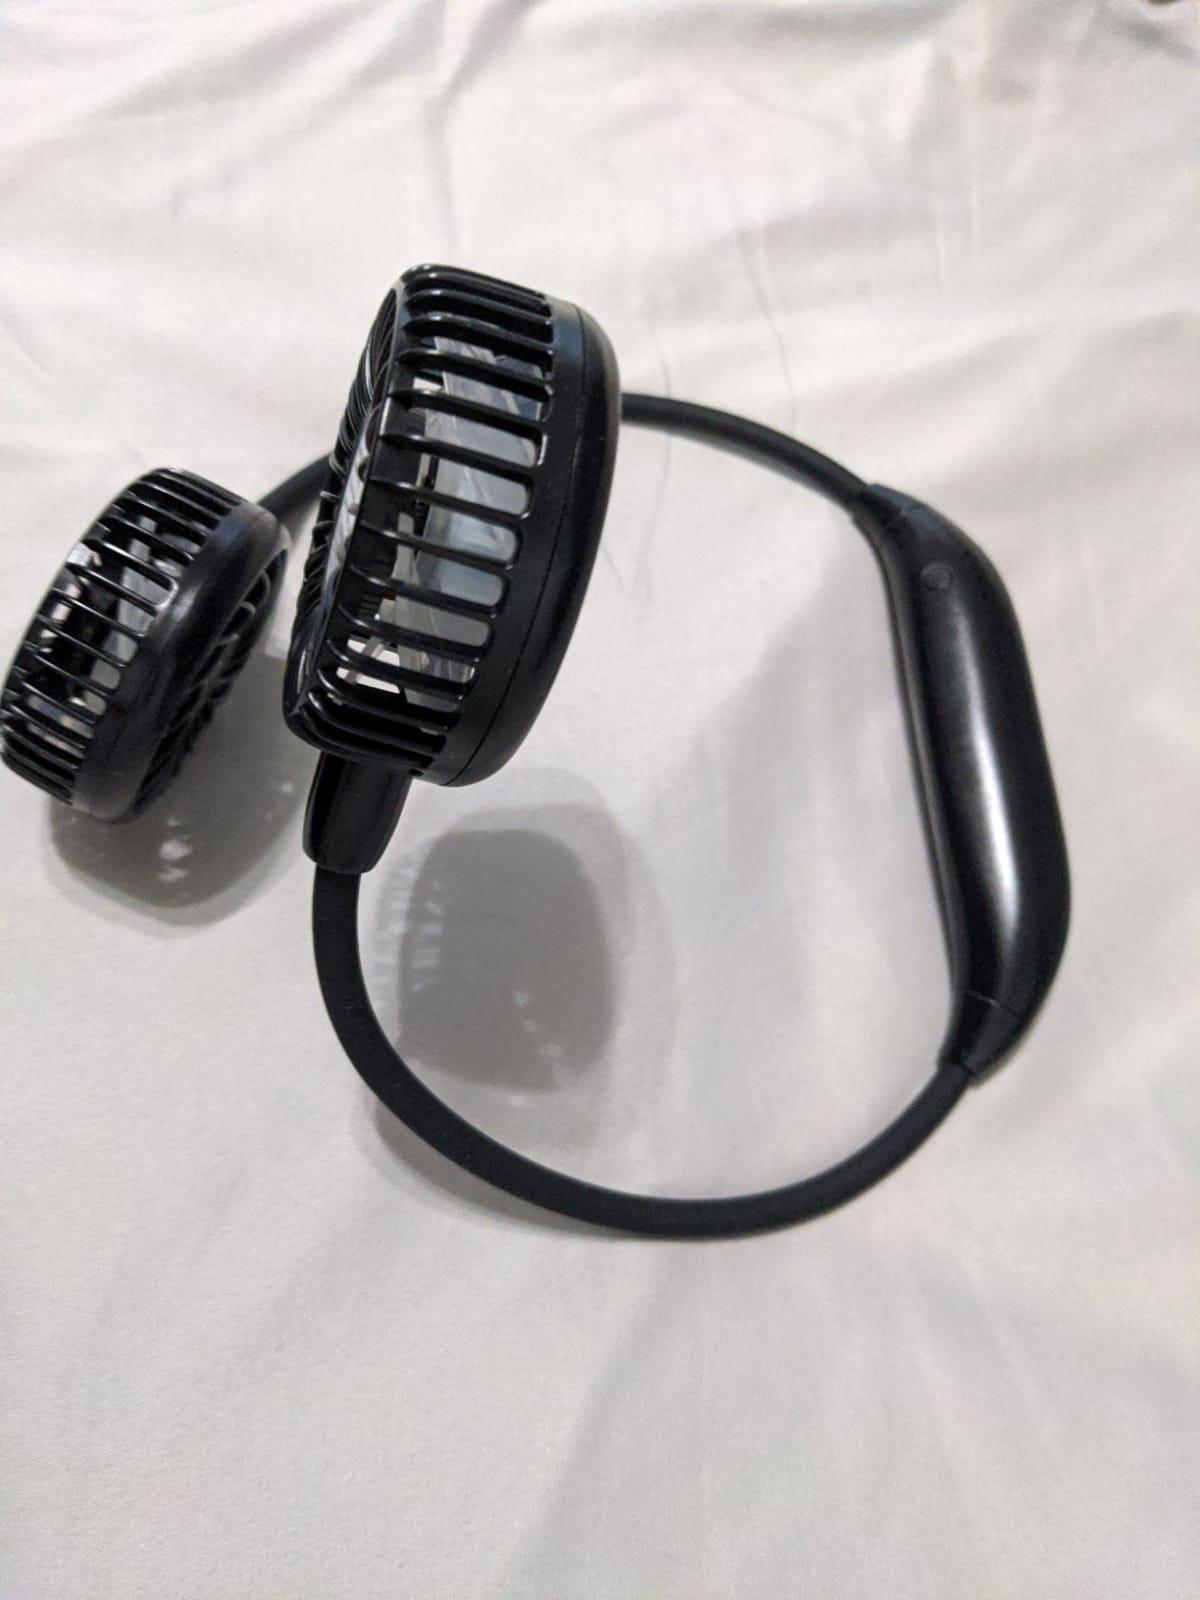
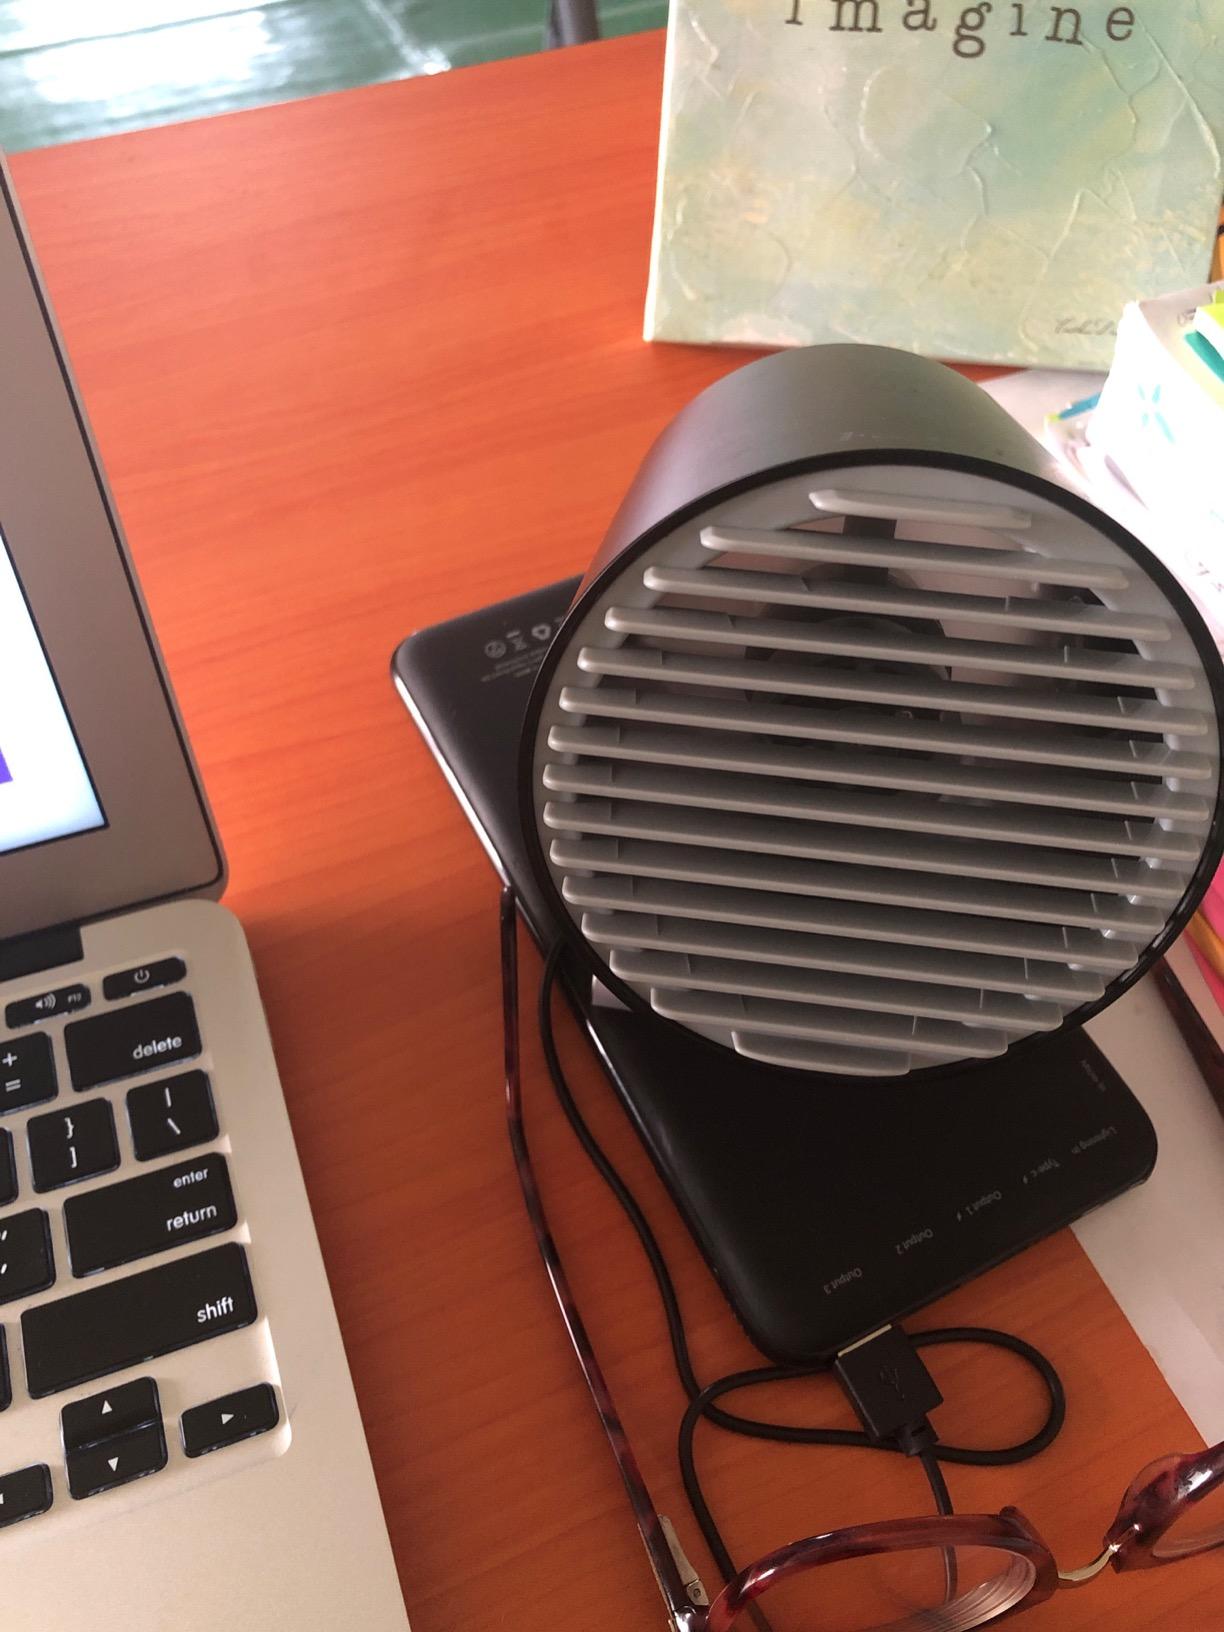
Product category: fan
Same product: no